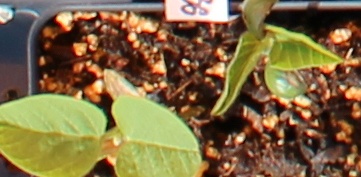
Label: Soybean